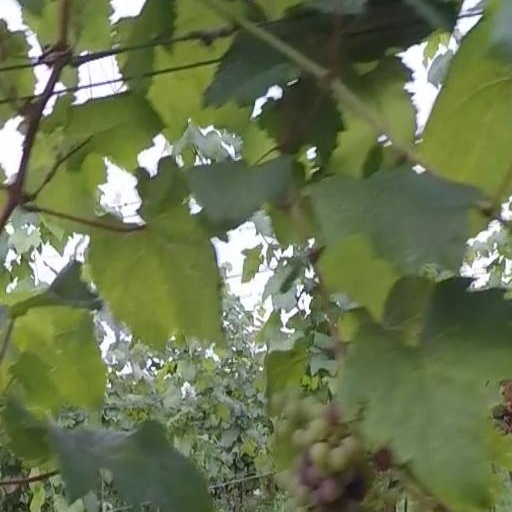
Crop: grape